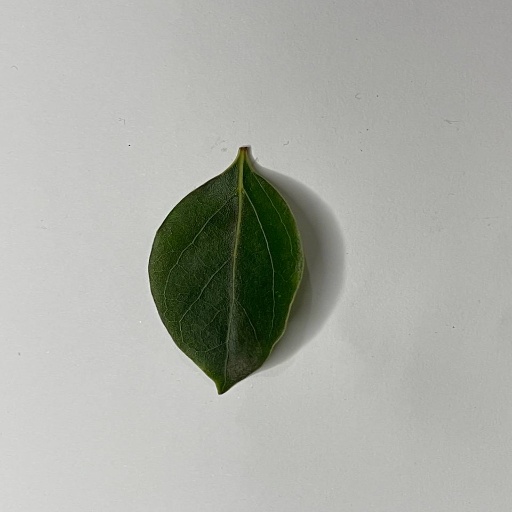
Species: Camphor
Leaf condition: Healthy Leaf